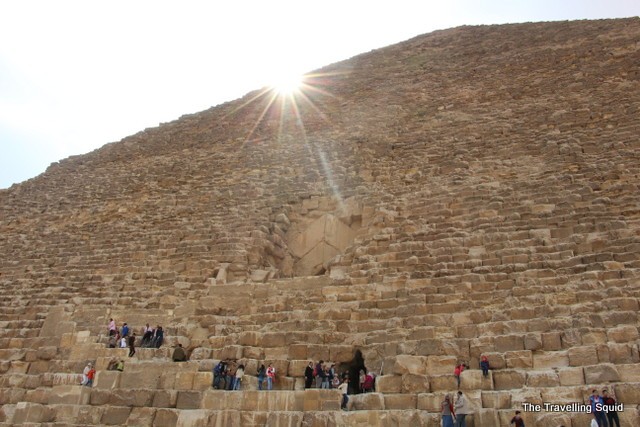
Landmark: Pyramids of Giza